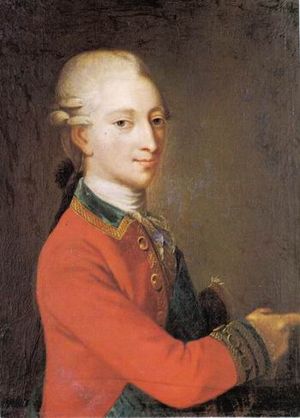
Christian 7. / Galleri
"Christian 7. var konge af tvillingrigerne Danmark og Norge, samt hertug af Slesvig og Holsten fra 1766 til 1808. Han tilhørte den oldenborgske slægt og havde som valgsprog: ""I kærlighed til fædrelandet skal jeg søge min hæder"".